Paul Duvivier

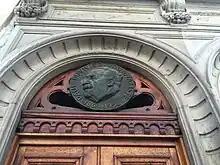
Plaque representing Paul Duvivier at Lyon

Paul Auloge-Duvivier, known as Paul Duvivier, (19 July 1869 – 1956), was a French journalist at Lyon. He was also consul of Colombia at Lyon. He was the founder of the newspaper "Tout Lyon".